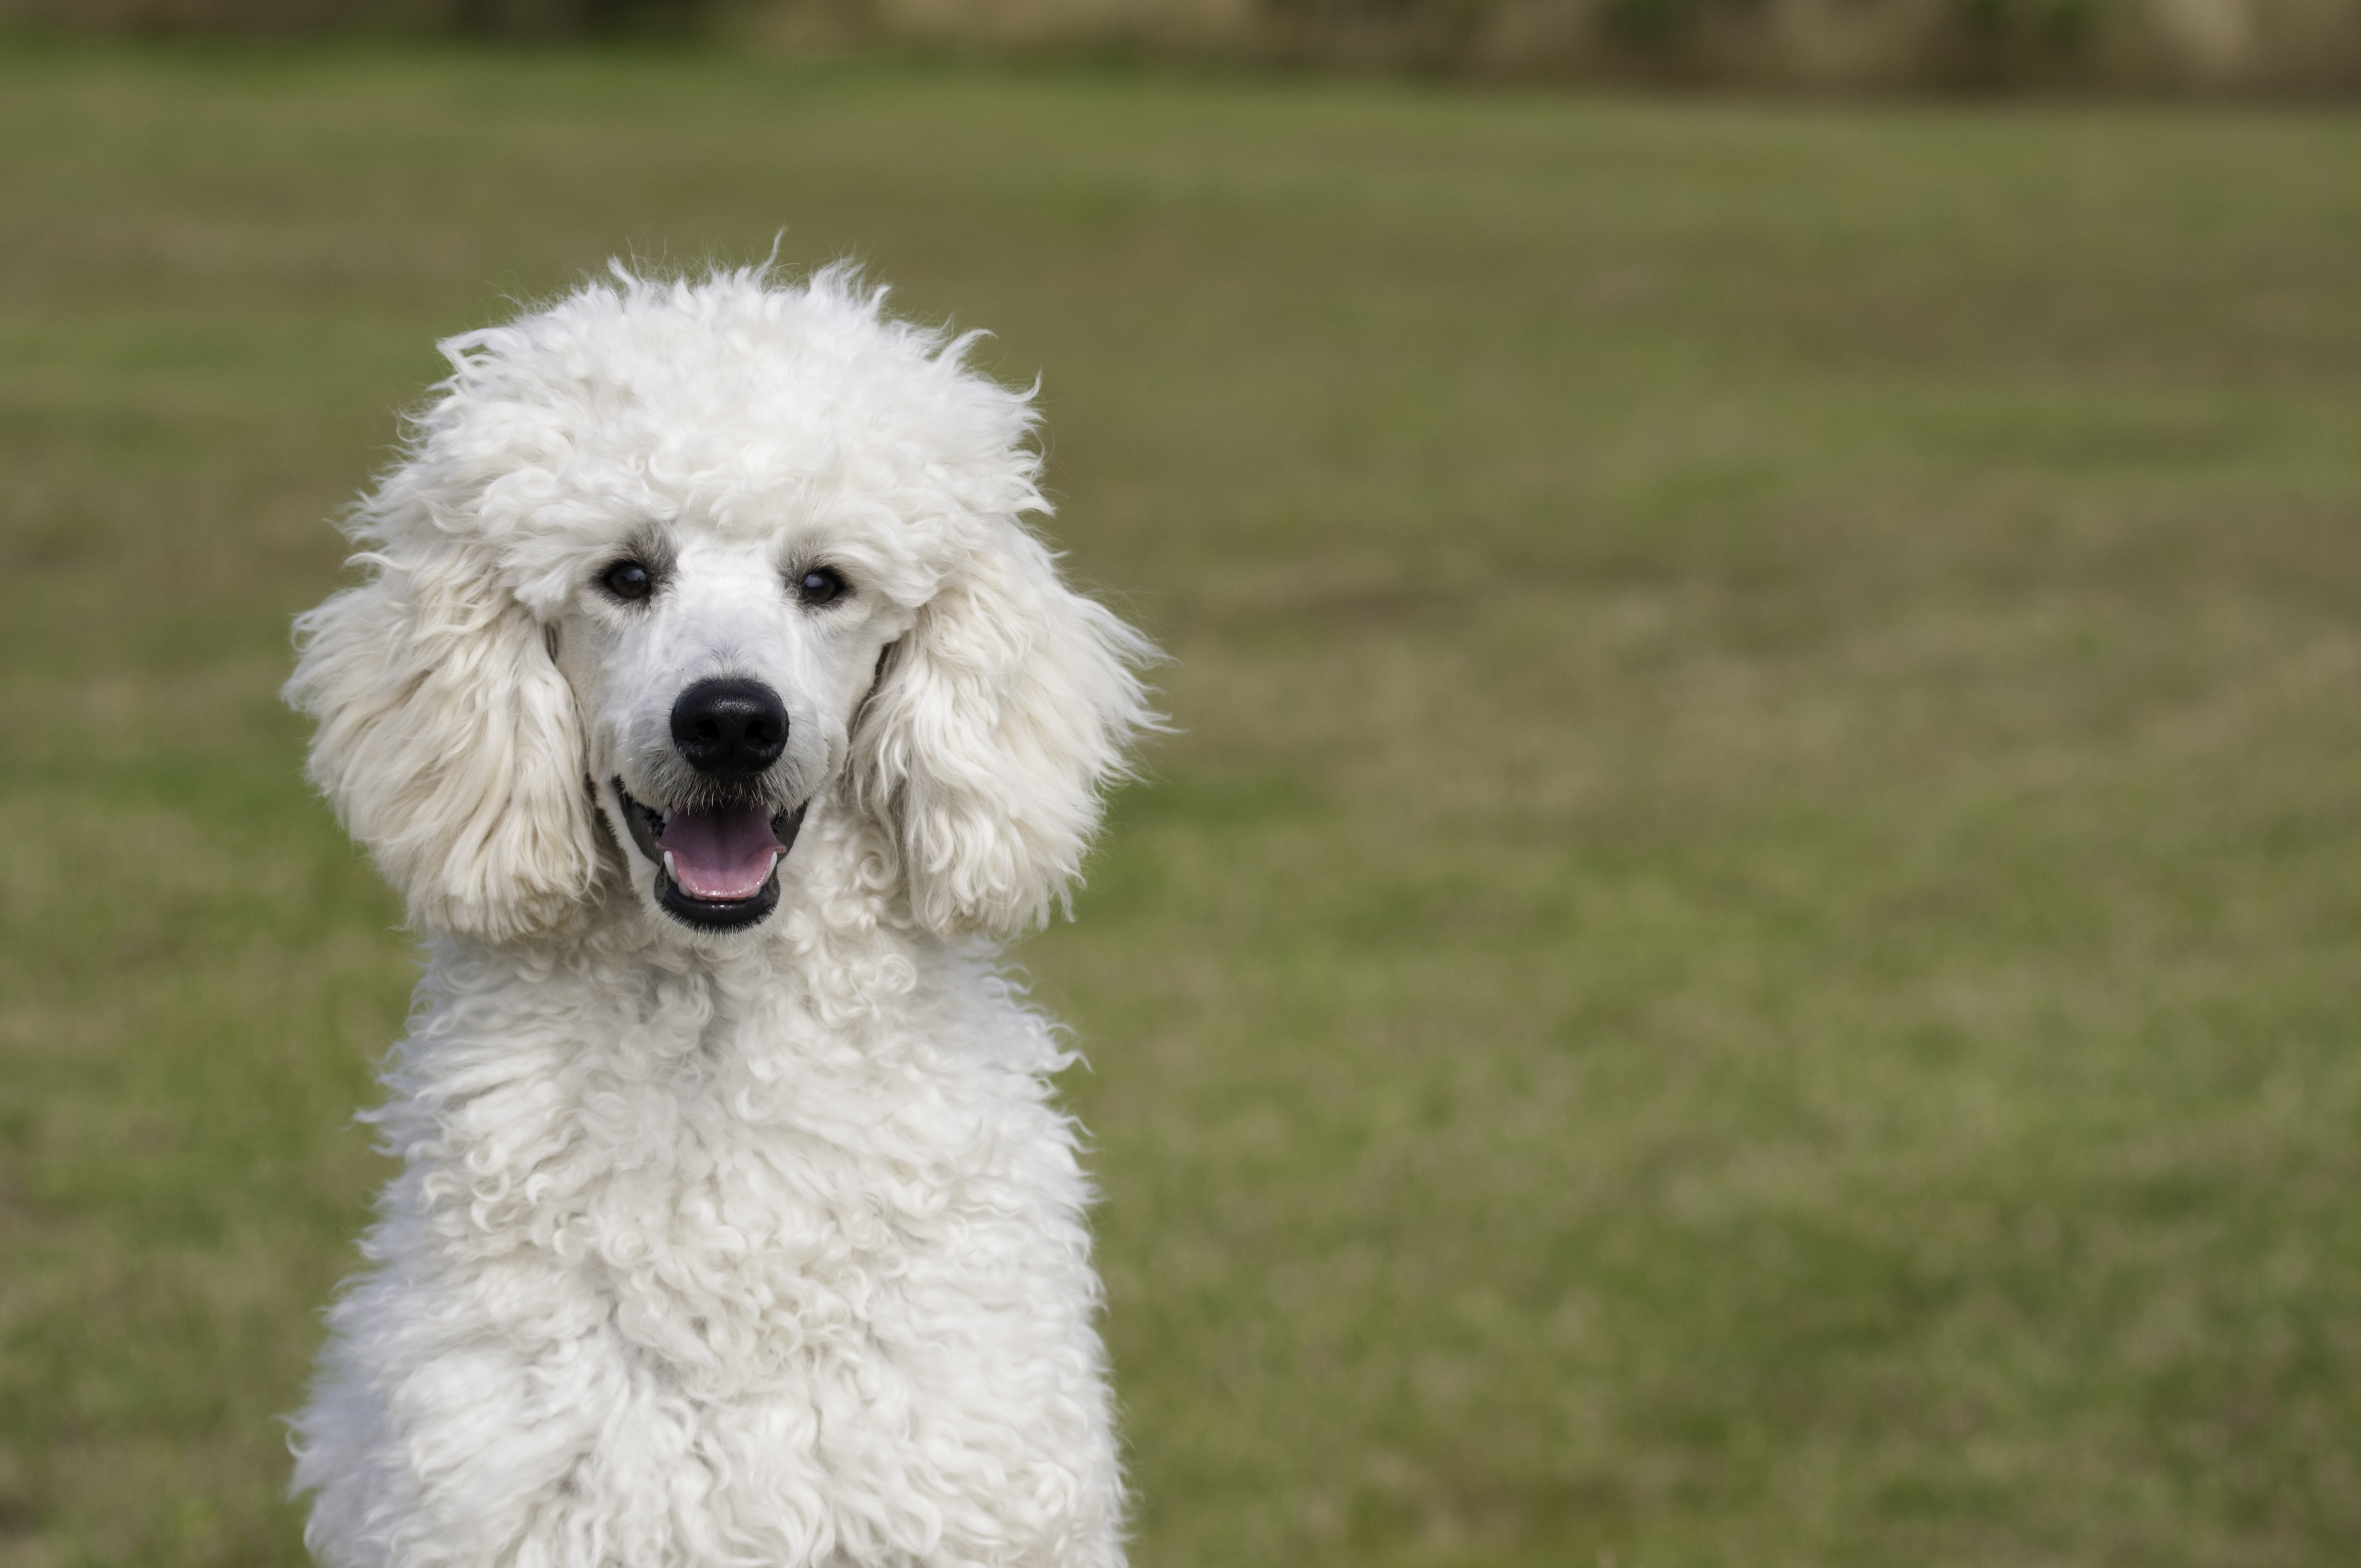
white, dog, mammal, poodle, vertebrate, dog breed, miniature poodle, goldendoodle, the poodle, the dog breed, standard poodle, bolognese, toy poodle, dog like mammal, carnivoran, schnoodle, dandie dinmont terrier, dog crossbreeds, poodle crossbreed, lagotto romagnolo